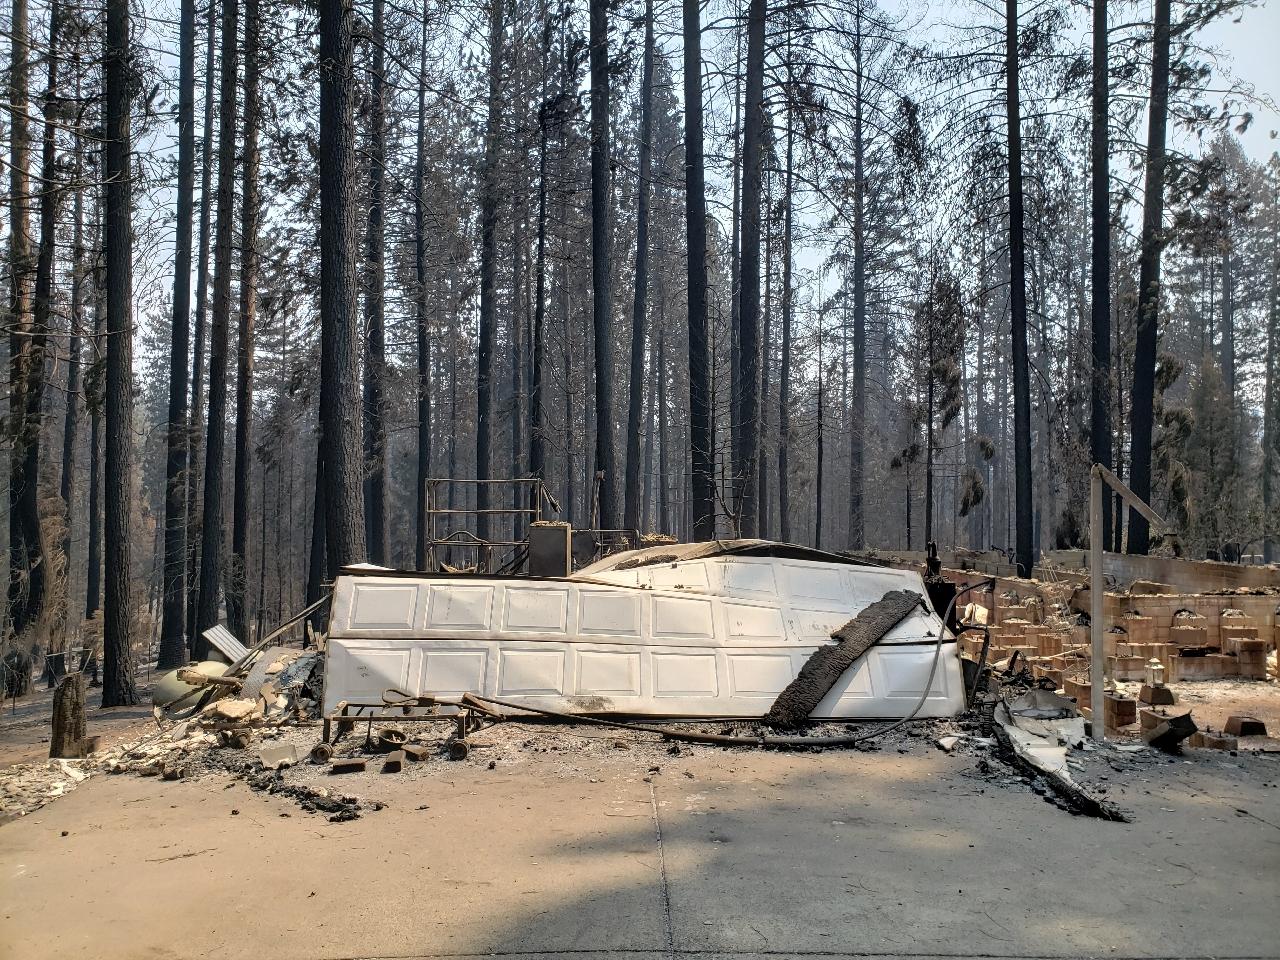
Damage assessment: destroyed